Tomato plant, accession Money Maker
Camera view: horizontal (90 deg, fisheye); turntable rotation: 330 degrees
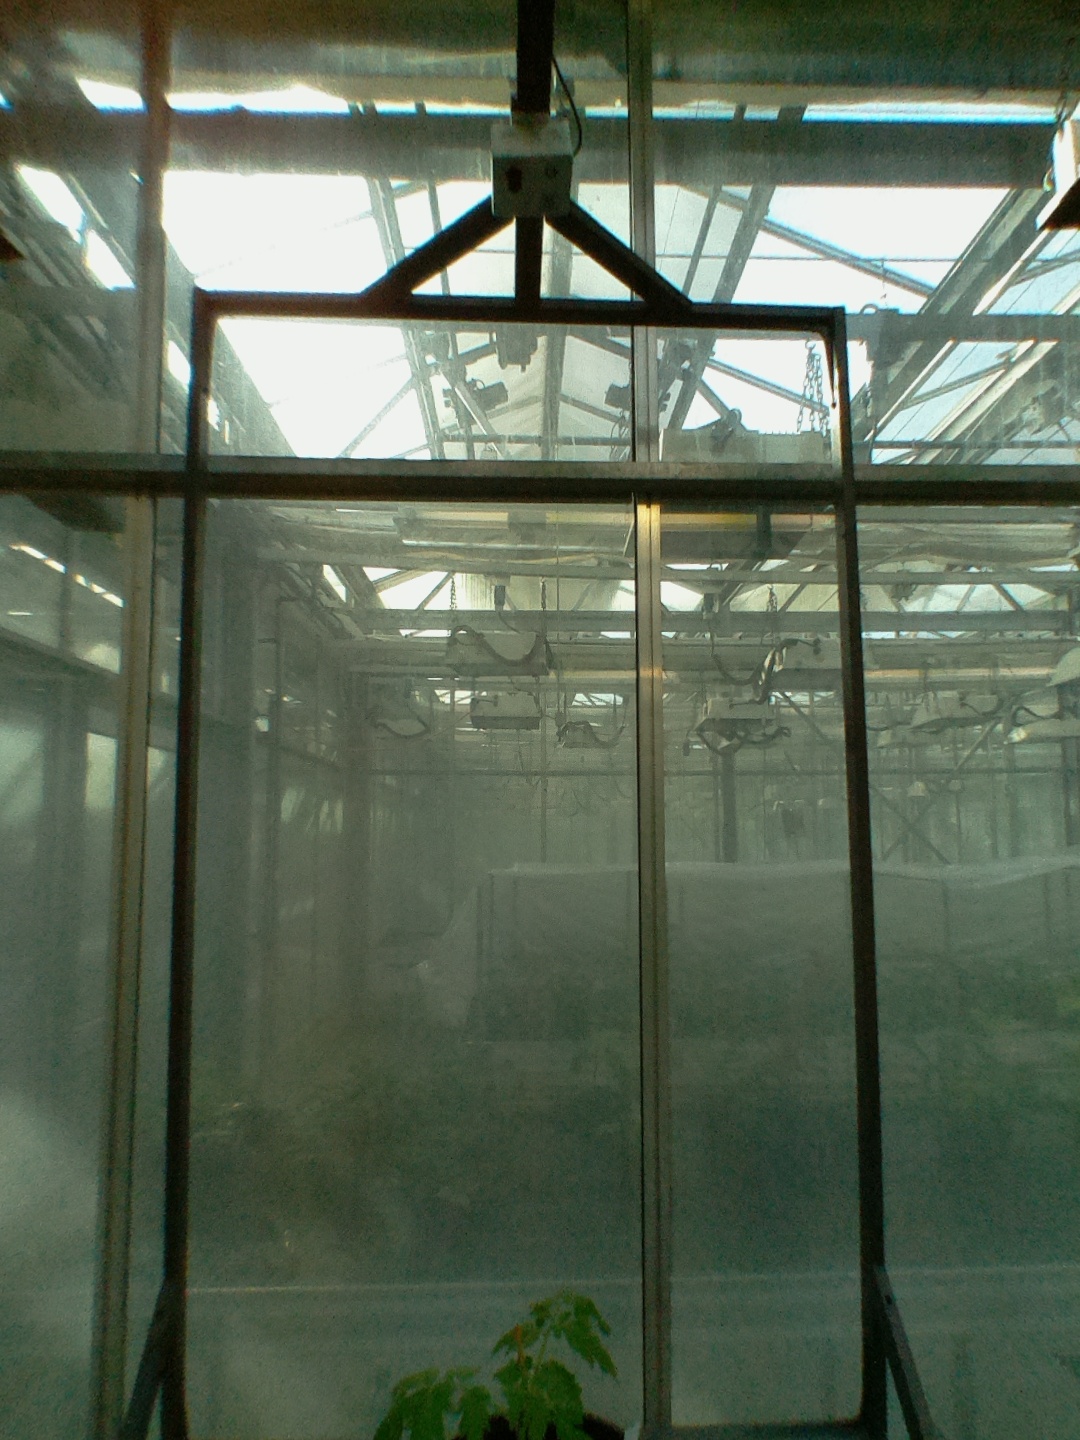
BBCH growth stage 13: 6 of true leaves visible